The Narrow Corner (film)

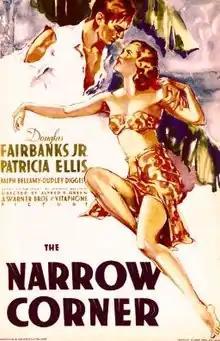

The Narrow Corner is a 1933 American pre-Code drama film directed by Alfred E. Green and starring Douglas Fairbanks Jr., Patricia Ellis and Ralph Bellamy. It is an adaptation of Somerset Maugham's 1932 novel "The Narrow Corner". It was remade in 1936 as Isle of Fury.